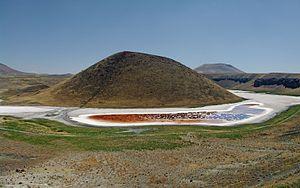
Cet article recense les zones humides de Turquie concernées par la convention de Ramsar.